BattleTech: The Crescent Hawk's Revenge

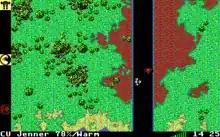
Battle scene

The 'Mechs in the command lance can be controlled individually or given orders together as a lance, while 'Mechs in the two other lances are controlled by issuing orders to the entire lance only. This is another major strategy milestone, as "The Crescent Hawks' Revenge" had the concept of allowing the player to control both individual units and groups of units using the same control scheme.